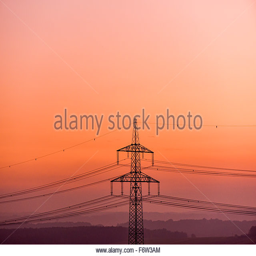
high - voltage pole in the evening